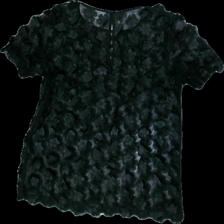
View: back
Type: Blouse
Category: Ladies
Brand: Not in the list
Brand text on label: moves
Colors: Black
Material: 100%polyester
Pattern: Floral print
Cut: Regular, C-collar
Size: 36
Season: Spring
Smell: Major
Price range: <50
Recommended usage: Export